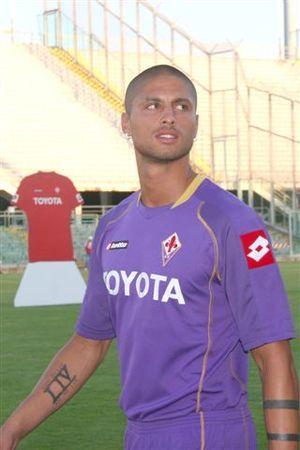
L'Associazione Calcio Firenze Fiorentina, abrégée en ACF Fiorentina ou plus communement Fiorentina est un club italien de football basé à Florence fondé officiellement le 26 août 1926 et refondé le 1ᵉʳ août 2002 après une faillite.
Manuel Marouan da Costa Trindade Senoussi, plus communément appelé Manuel da Costa, est un footballeur international marocain, né le 6 mai 1986 à Saint-Max évoluant au poste de défenseur central.